Type 4 Ha-To

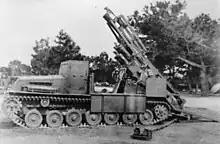
Type 4 Ha-To in firing position

The Type 4 Ha-To was conceived as a mobile fire support platform in late 1943. It made use of the already existing Type 3 300 mm heavy mortar mounted on a modified chassis that was based on the one used for the Type 4 Chi-To medium tank and on the Type 4 Chi-So armored medium tracked carrier. The armor was "thinner" than the Chi-To and the engine compartment was moved to the front. The mortar had a range of 3,000 m (1.9 mi) and launched a 170 kg (374 lb) projectile. The gun itself weighed close to 1.5 tons, and to keep the center of gravity from shifting and tipping the vehicle over, it could not be elevated more than 50 degrees. For transportation the barrel was laid horizonal and when set to fire, the rear and baseplate were lowered down to the ground.